Rudi Schneider

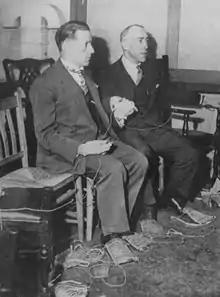
Rudi Schneider (left) with Harry Price (right).

In 1929, Schneider took part in a number of experiments conducted by notable investigator/debunker Harry Price at the National Laboratory of Psychical Research. Price conducted a series of experiments in which Schneider was connected to a series of pressure switches that would alert observers if he moved his hands, feet or limbs in any significant way. Schneider was also physically restrained during some of the experiments. Price recorded that during his experiments various phenomena were observed; including the movement of objects placed around the room and the apparent manifestation of mysterious hands and shapes.